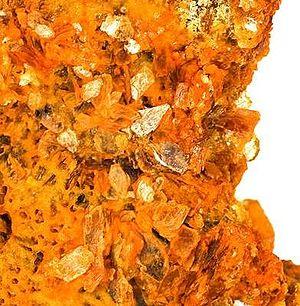
La copiapite est un corps chimique minéral cristallin, un sulfate double de fer II et III, hydroxylé basique et fortement hydraté, de formule brute Fe₂[OH, (SO₄)₃]₂• 20 H₂O. Ce minéral assez rare de maille triclinique, jaune d'or ou jaune soufre, jaune orangé voire jaune verdâtre à l'état massif, de goût métallique est encore nommé copiapite ferreuse.